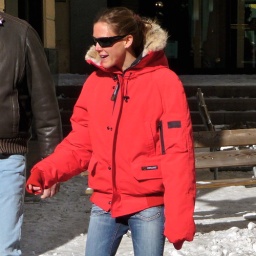
girl in red canada goose